Archduchess Hedwig of Austria

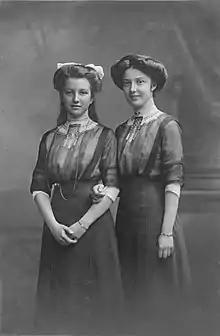
Hedwig (left) and her sister Elisabeth (right), 1912

Her mother gave her the hunting lodge Kühtai in Austria as a wedding gift in 1917; it having been acquired in 1893 by Emperor Franz Joseph and bequeathed to Marie Valerie.